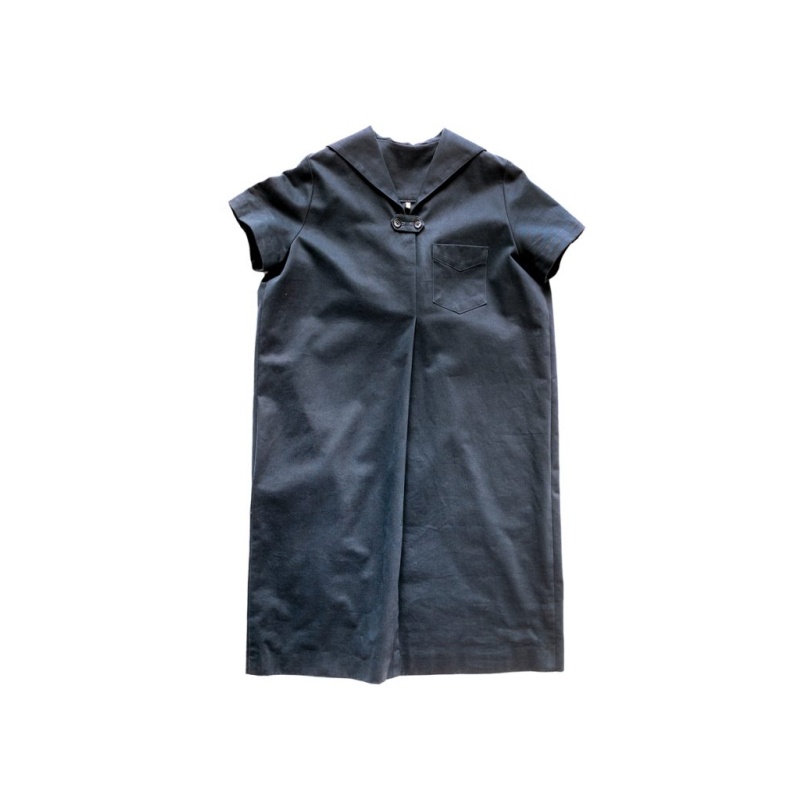
The Mary White Dress + Top
Brand: Merchant & Mills
A loose fitting dress or top with front and back pleats, side in-seam pockets (dress only), breast pocket and a sailor collar. Perfect attire for any board walk. Skill Level : Intermediate Sizes : 6 to 18 or 18 to 28 *the smaller range has sold out and is discontinued* New, uncut paper pattern.
Category: Arts & Entertainment > Hobbies & Creative Arts > Arts & Crafts > Crafting Patterns & Molds > Sewing Patterns > Clothing Sewing Patterns